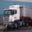
Label: truck